Robert Doisneau

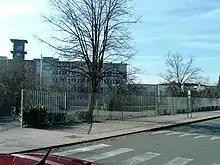
Lycée Robert Doisneau de Corbeil-Essonnes

In 1992 the French actress and producer Sabine Azéma made the film "Bonjour Monsieur Doisneau."